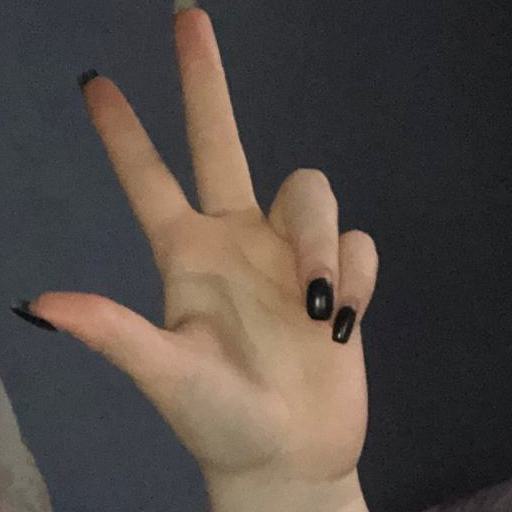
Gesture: three2